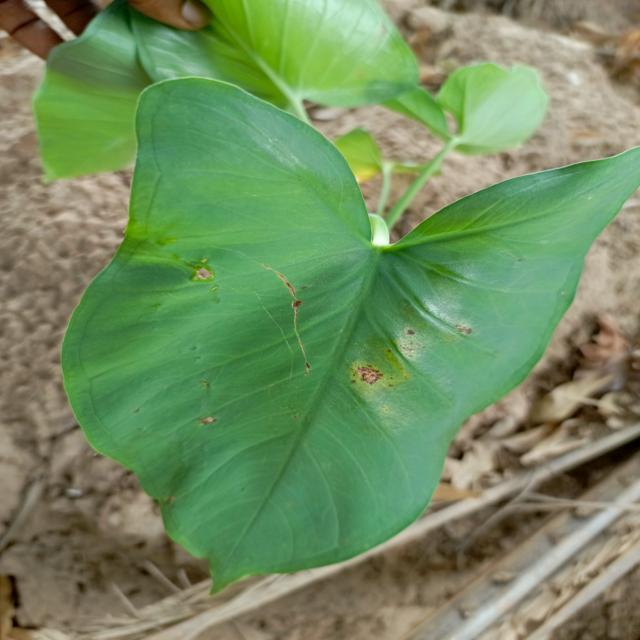
Label: Early_Blight